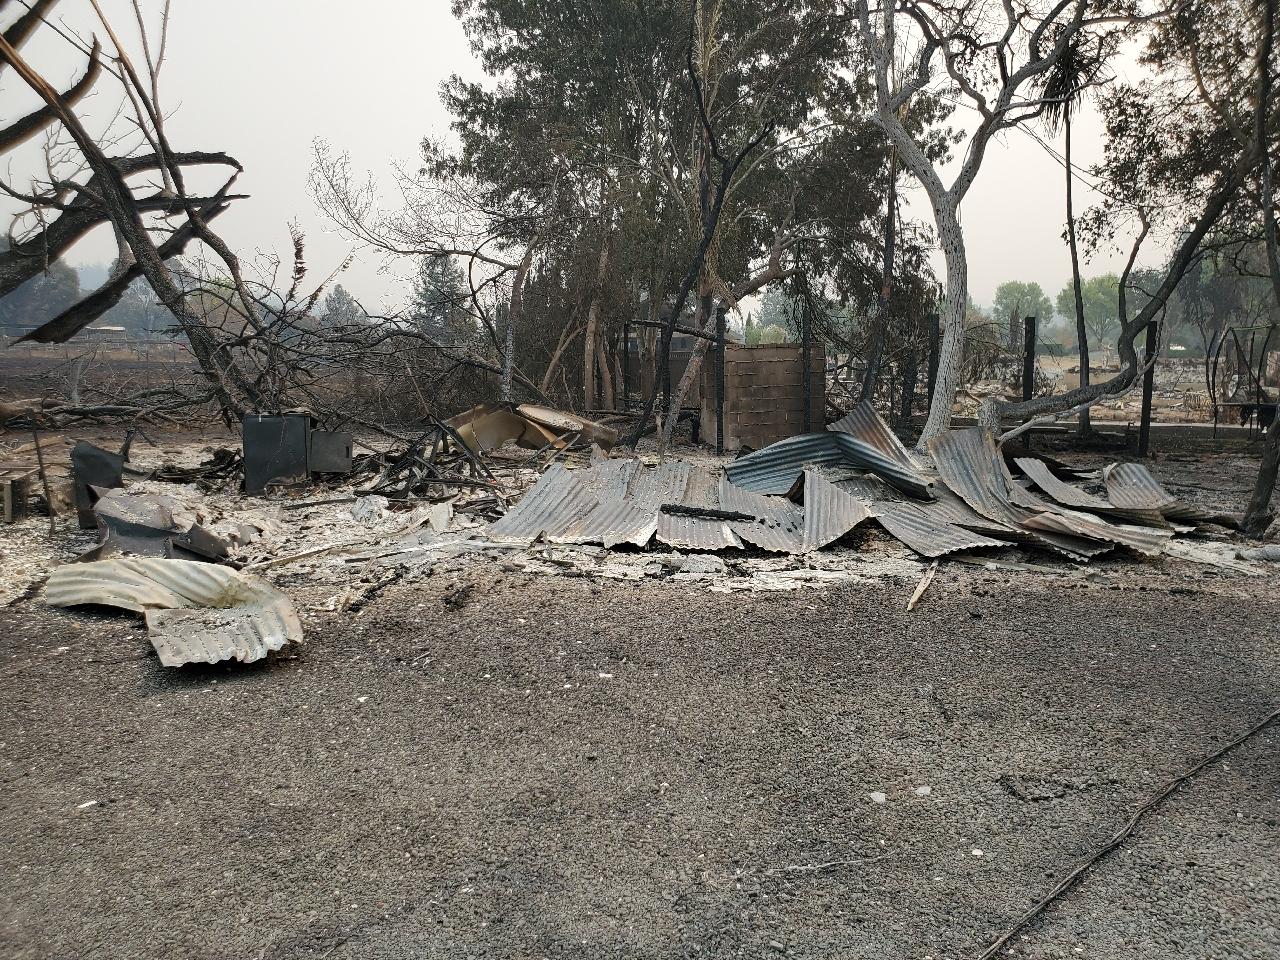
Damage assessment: destroyed